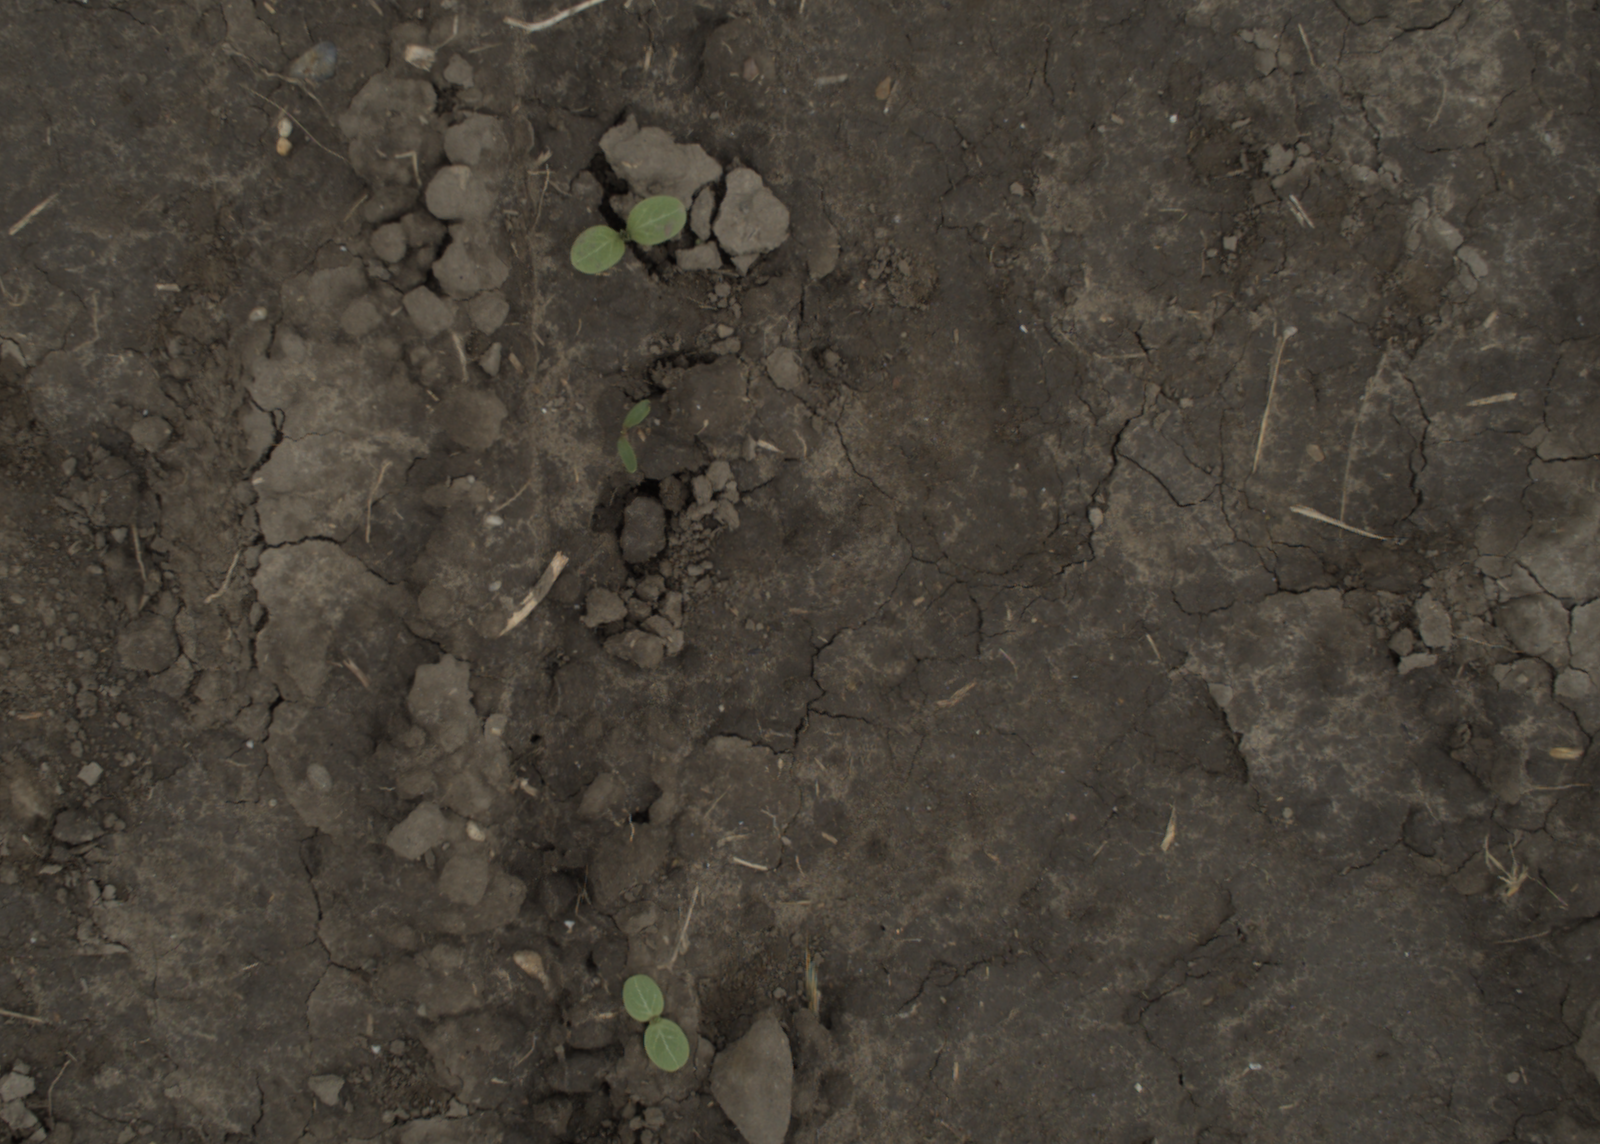
Capture date: 29.09.2021 13:50:30
Weather: cloudy
Wind: medium
Seeding date: 02.09.2021
Plant canopy height (mm): 954